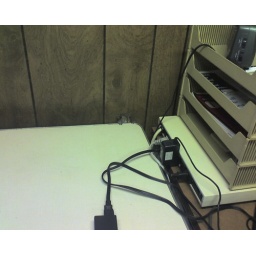
Squirrel that came into the office peeks above the desk